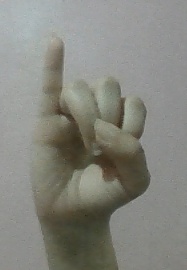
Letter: meem